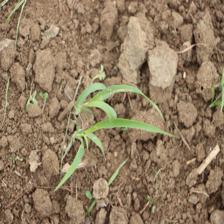
Label: Sorghum